Jamaica

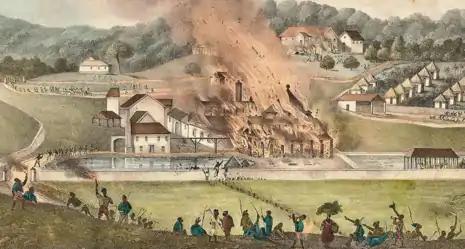
A plantation set alight during the Baptist War of 1831–32

The English began taking an interest in the island and, following a failed attempt to conquer Santo Domingo on Hispaniola, Admiral William Penn and General Robert Venables led an invasion of Jamaica in 1655. Battles at Ocho Rios in 1657 and the Rio Nuevo in 1658 resulted in Spanish defeats; in 1660 the Maroon community under the leadership of Juan de Bolas switched sides from the Spanish, and began supporting the English. With their help, the Spanish defeat was secured. In 1661 English civil government was formed and Roundhead soldiers turned their attention to governance and agricultural responsibilities.